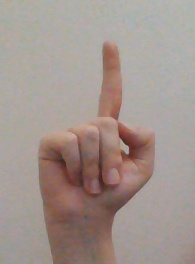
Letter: bb